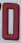
Number: 0